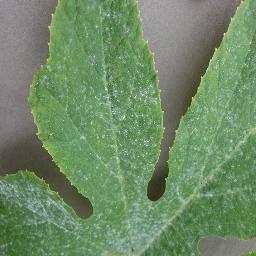
Label: Squash___Powdery_mildew